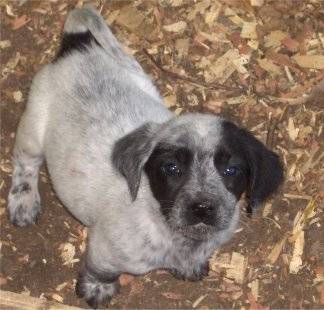
Label: dog